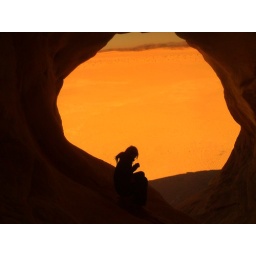
I really like this one of Jamie, sitting in between rocks in Egypt.